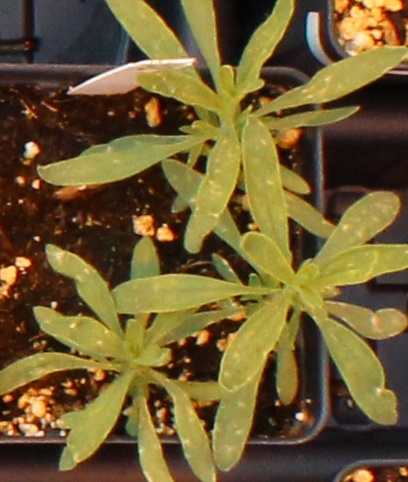
Label: Kochia